Scott Crary

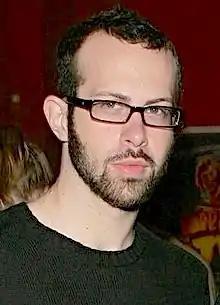
Crary at the 2005 Tribeca Film Festival

Scott Crary (also known as S. A. Crary; born 1978) is an American film director, producer and writer, best known for having directed, produced, filmed and edited the film "Kill Your Idols", a documentary examining three decades of New York art punk bands.